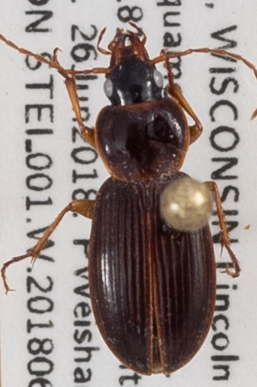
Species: Synuchus impunctatus
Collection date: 2018-06-26
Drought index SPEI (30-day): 1.274
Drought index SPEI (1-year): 0.09
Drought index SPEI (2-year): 2.09